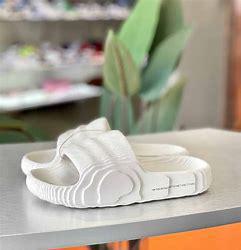
Brand: Adidas
Model: Adilette 22